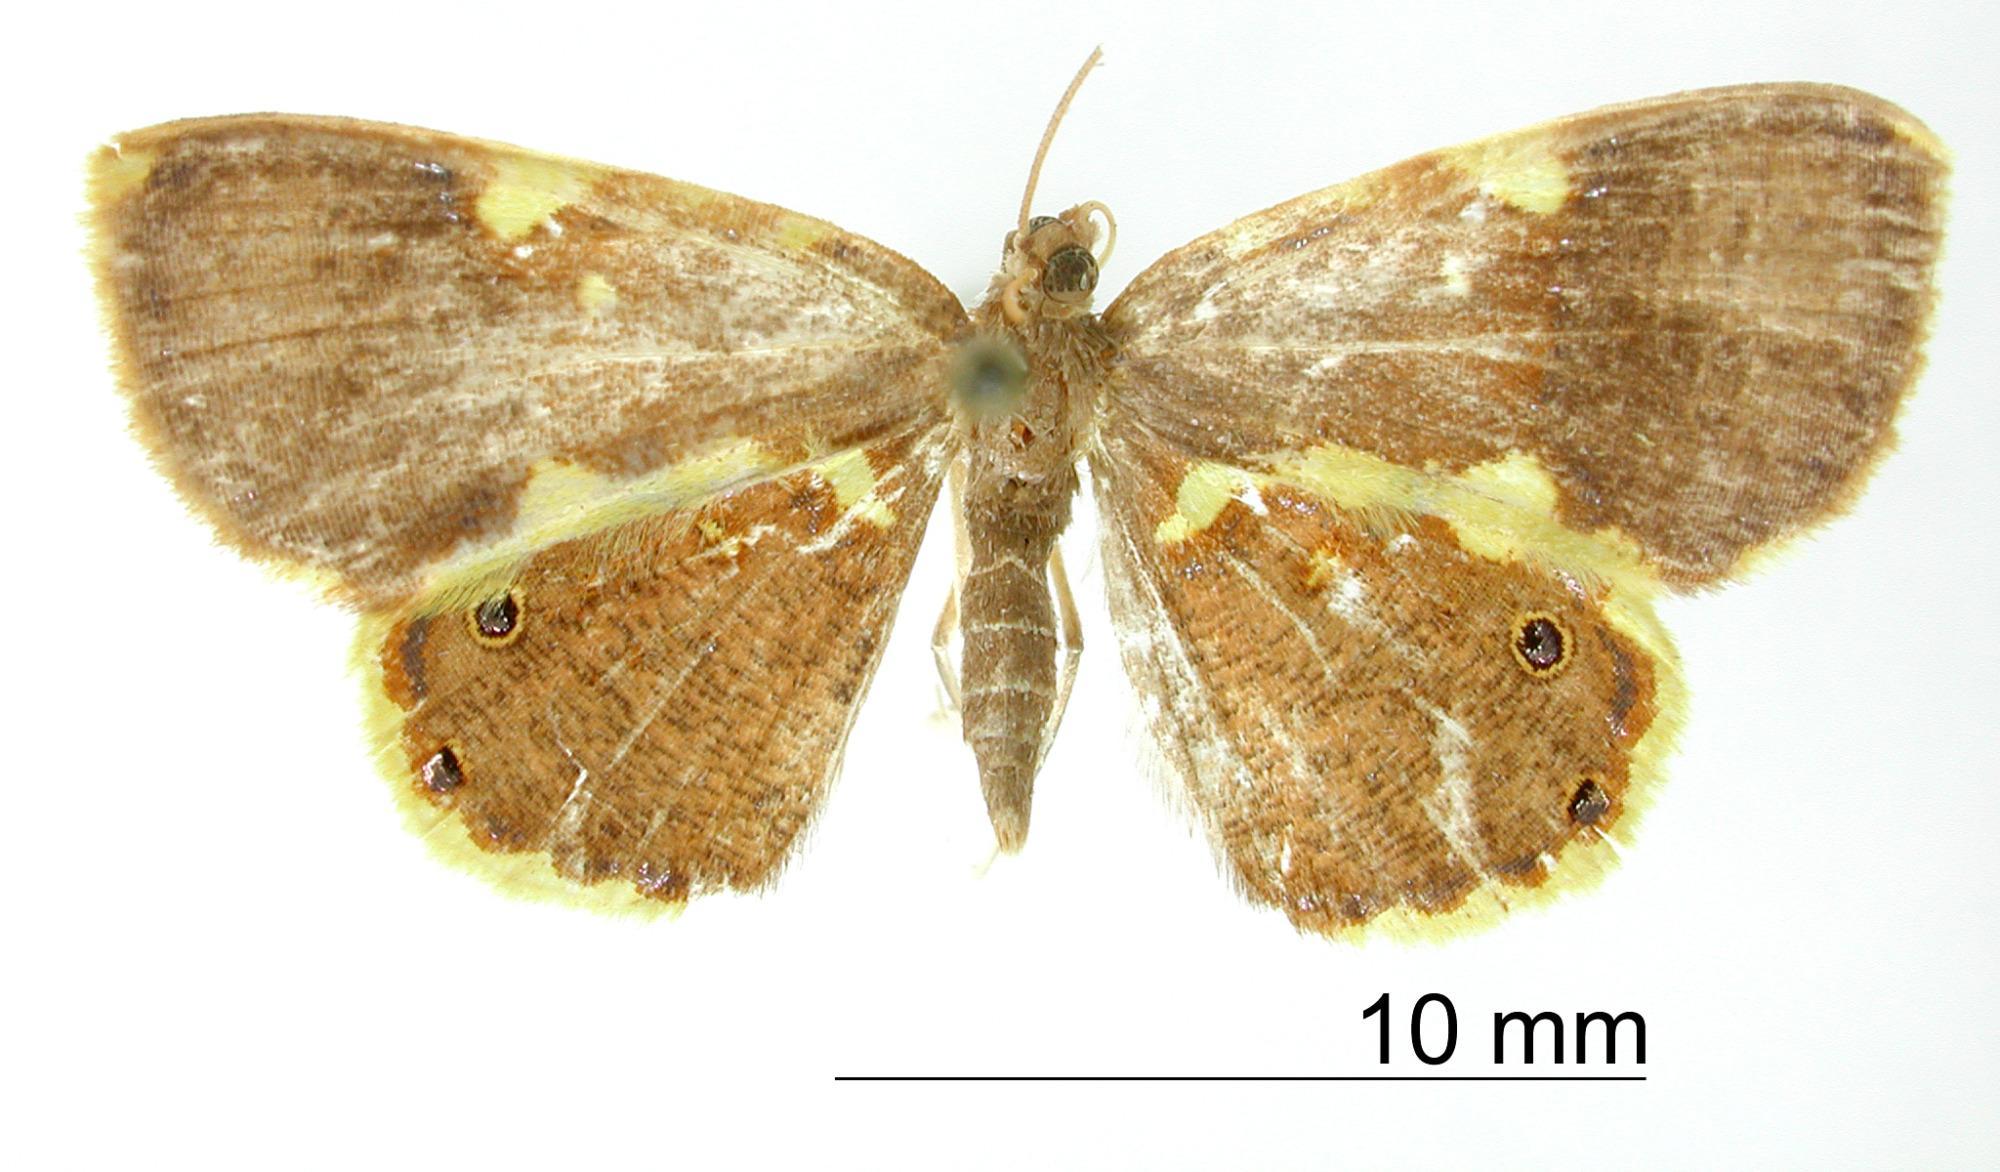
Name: Opisthoxia cassandra
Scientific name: Opisthoxia cassandra Dyar, 1912
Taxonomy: Animalia, Arthropoda, Insecta, Lepidoptera, Geometridae, Ennominae
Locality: Misantla, Mexico, Mexico